Jean-Claude Mézières

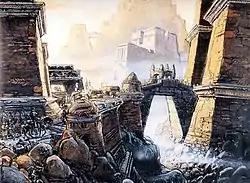
Concept art created by Mézières for Peter Fleischmann's "Hard to be a God"

In October 1985, Mézières was contacted by the German director Peter Fleischmann who proposed to adapt Russians Arkady and Boris Strugatsky's 1964 novel "Hard to Be a God" into a film. This was to be the first major German-Soviet co-production. Mézières travelled to Moscow to join the production team and also to Uzbekistan where it was proposed to shoot the film. Travelling from there to Munich, he produced several concept drawings and paintings over a three-month period before the project was suspended due to funding difficulties. At this point Mézières left the production and returned to France. Filming was eventually scheduled to begin in April 1986 in Kyiv and Mézières re-joined the production, creating storyboards for some scenes. However, at this time the Chernobyl disaster occurred only 100 km from Kyiv and production was again halted. The film was eventually finished in 1989, but Mézières' concepts were barely used. Again, many of Mézières' designs were later published in "Les Extras de Mézières".